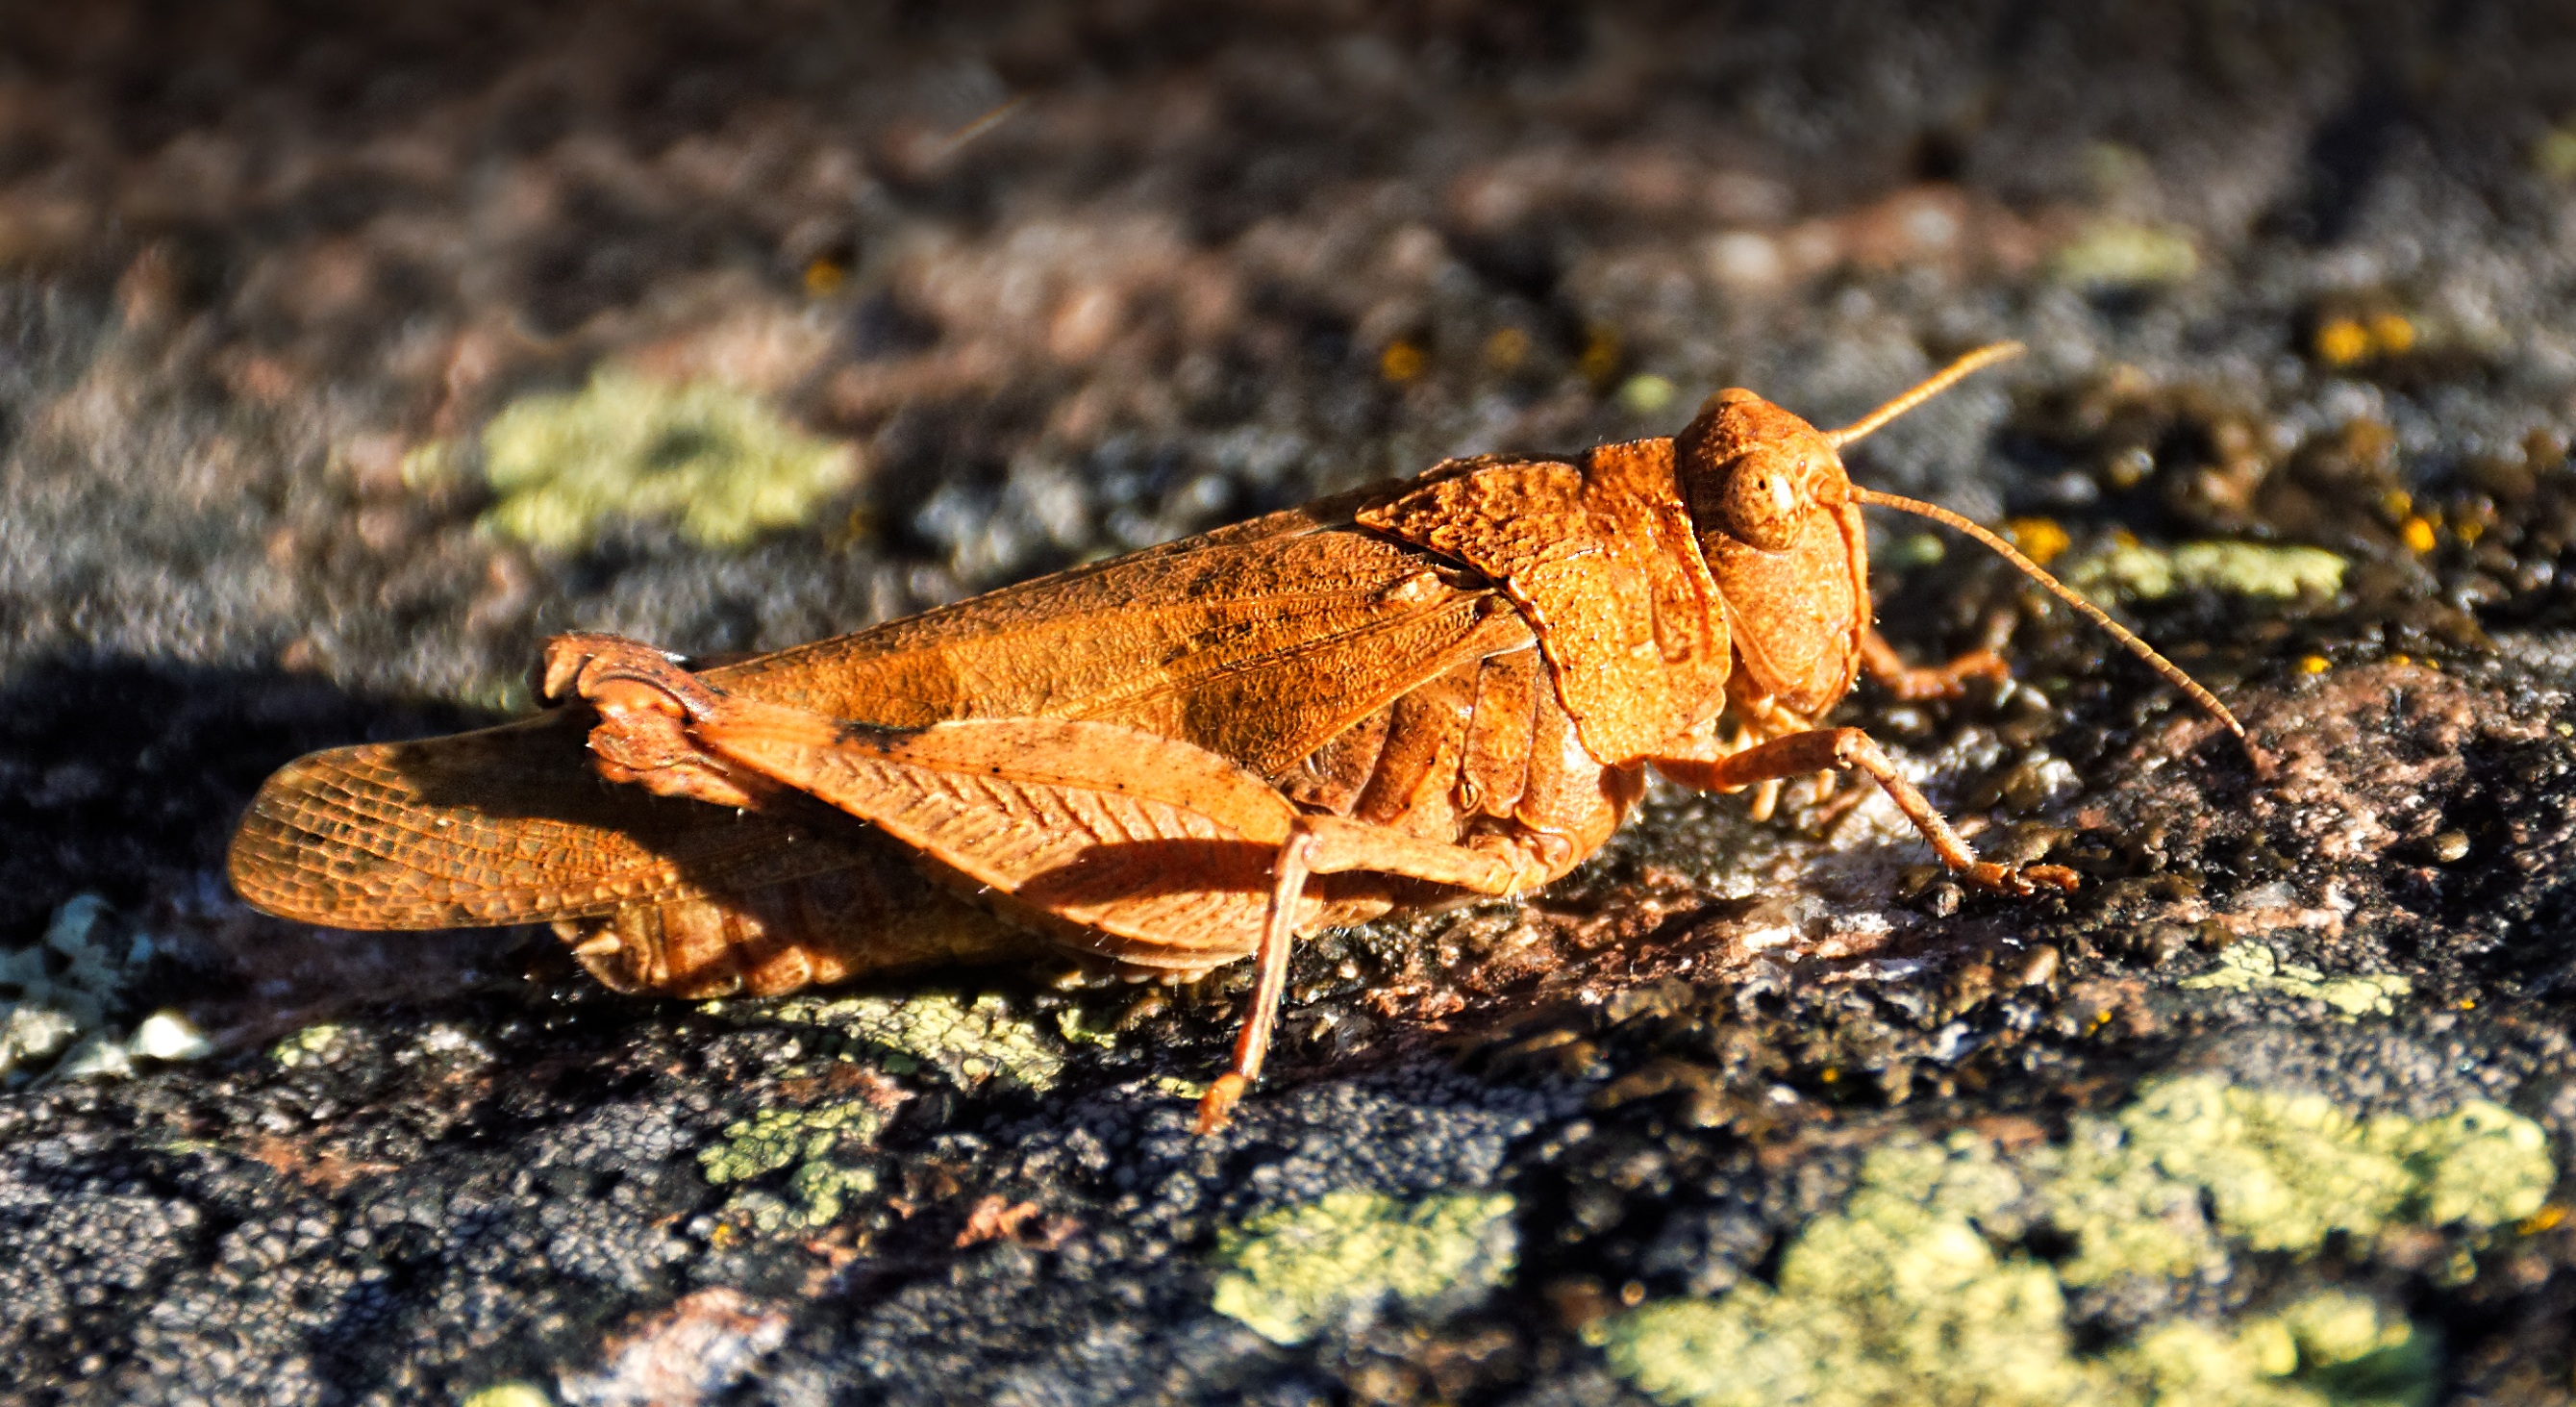
nature, photography, leaf, wildlife, insect, macro, small, soil, moth, butterfly, close, fauna, invertebrate, close up, grasshopper, wildlife photography, macro photography, arthropod, moths and butterflies